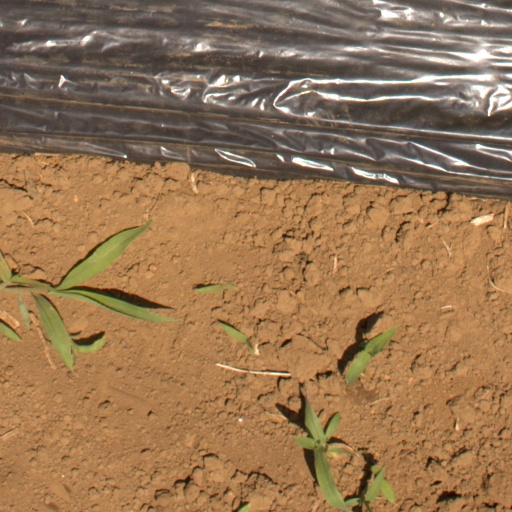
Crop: Jerusalem artichoke